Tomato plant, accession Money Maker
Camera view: tilt-top (135 deg); turntable rotation: 120 degrees
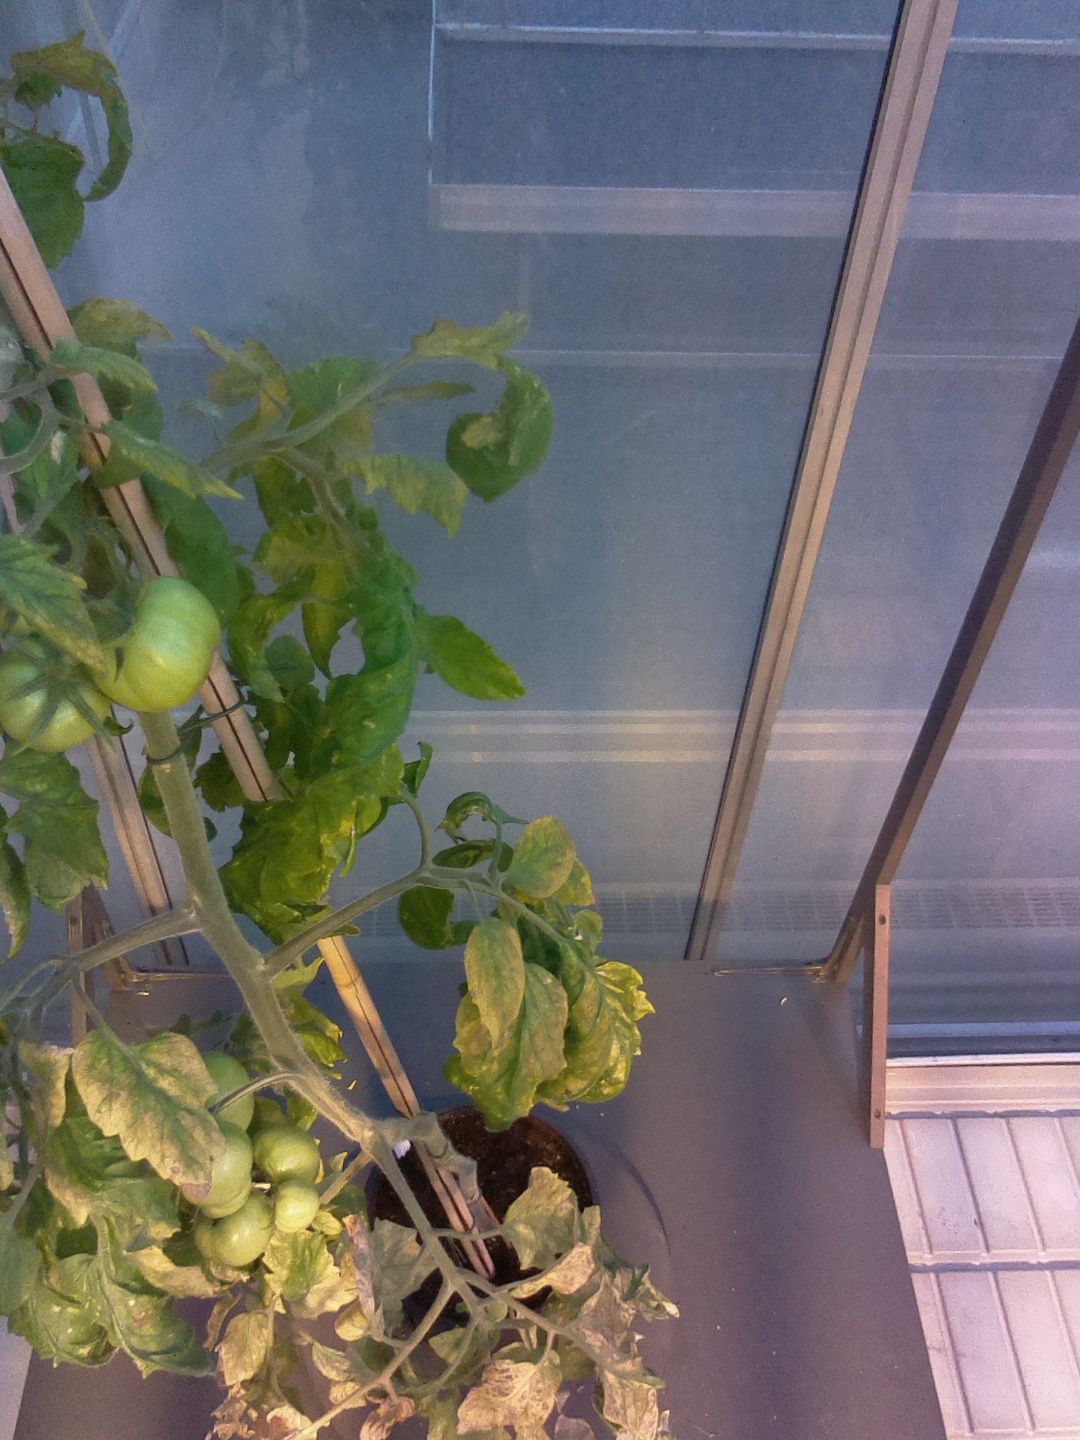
BBCH growth stage 79: 90% -100% of final fruit size